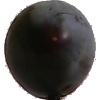
Label: Plum 3